Ralph J. Bunche International Affairs Center

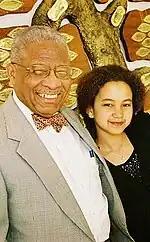
Amb. Horace Dawson, director of the Bunche Center

The center is named for Ralph Bunche, a former Howard professor who became the first person of color to win the Nobel Peace Prize. In 1963, he was the recipient of the Presidential Medal of Freedom.